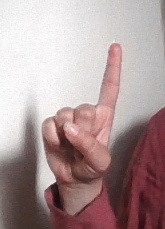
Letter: bb